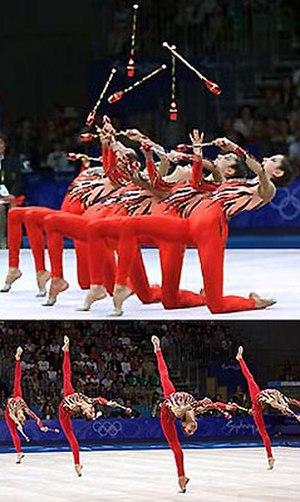
Les massues sont un engin de gymnastique rythmique.